Accidental Co-Traveller

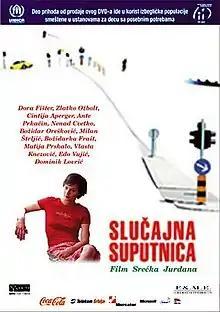
Film poster

Accidental Co-Traveller is a Croatian drama film directed by Srećko Jurdana. It was released in 2004.